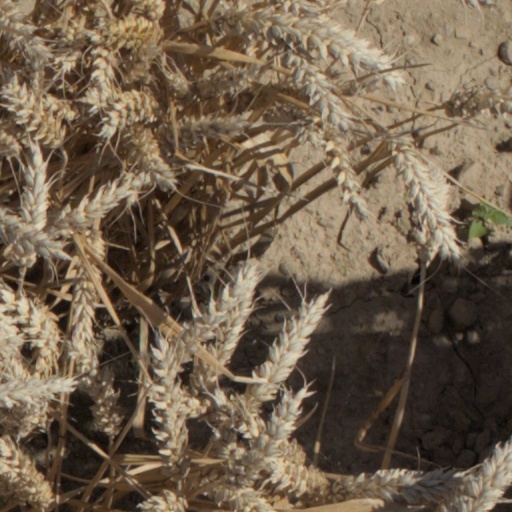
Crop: wheat